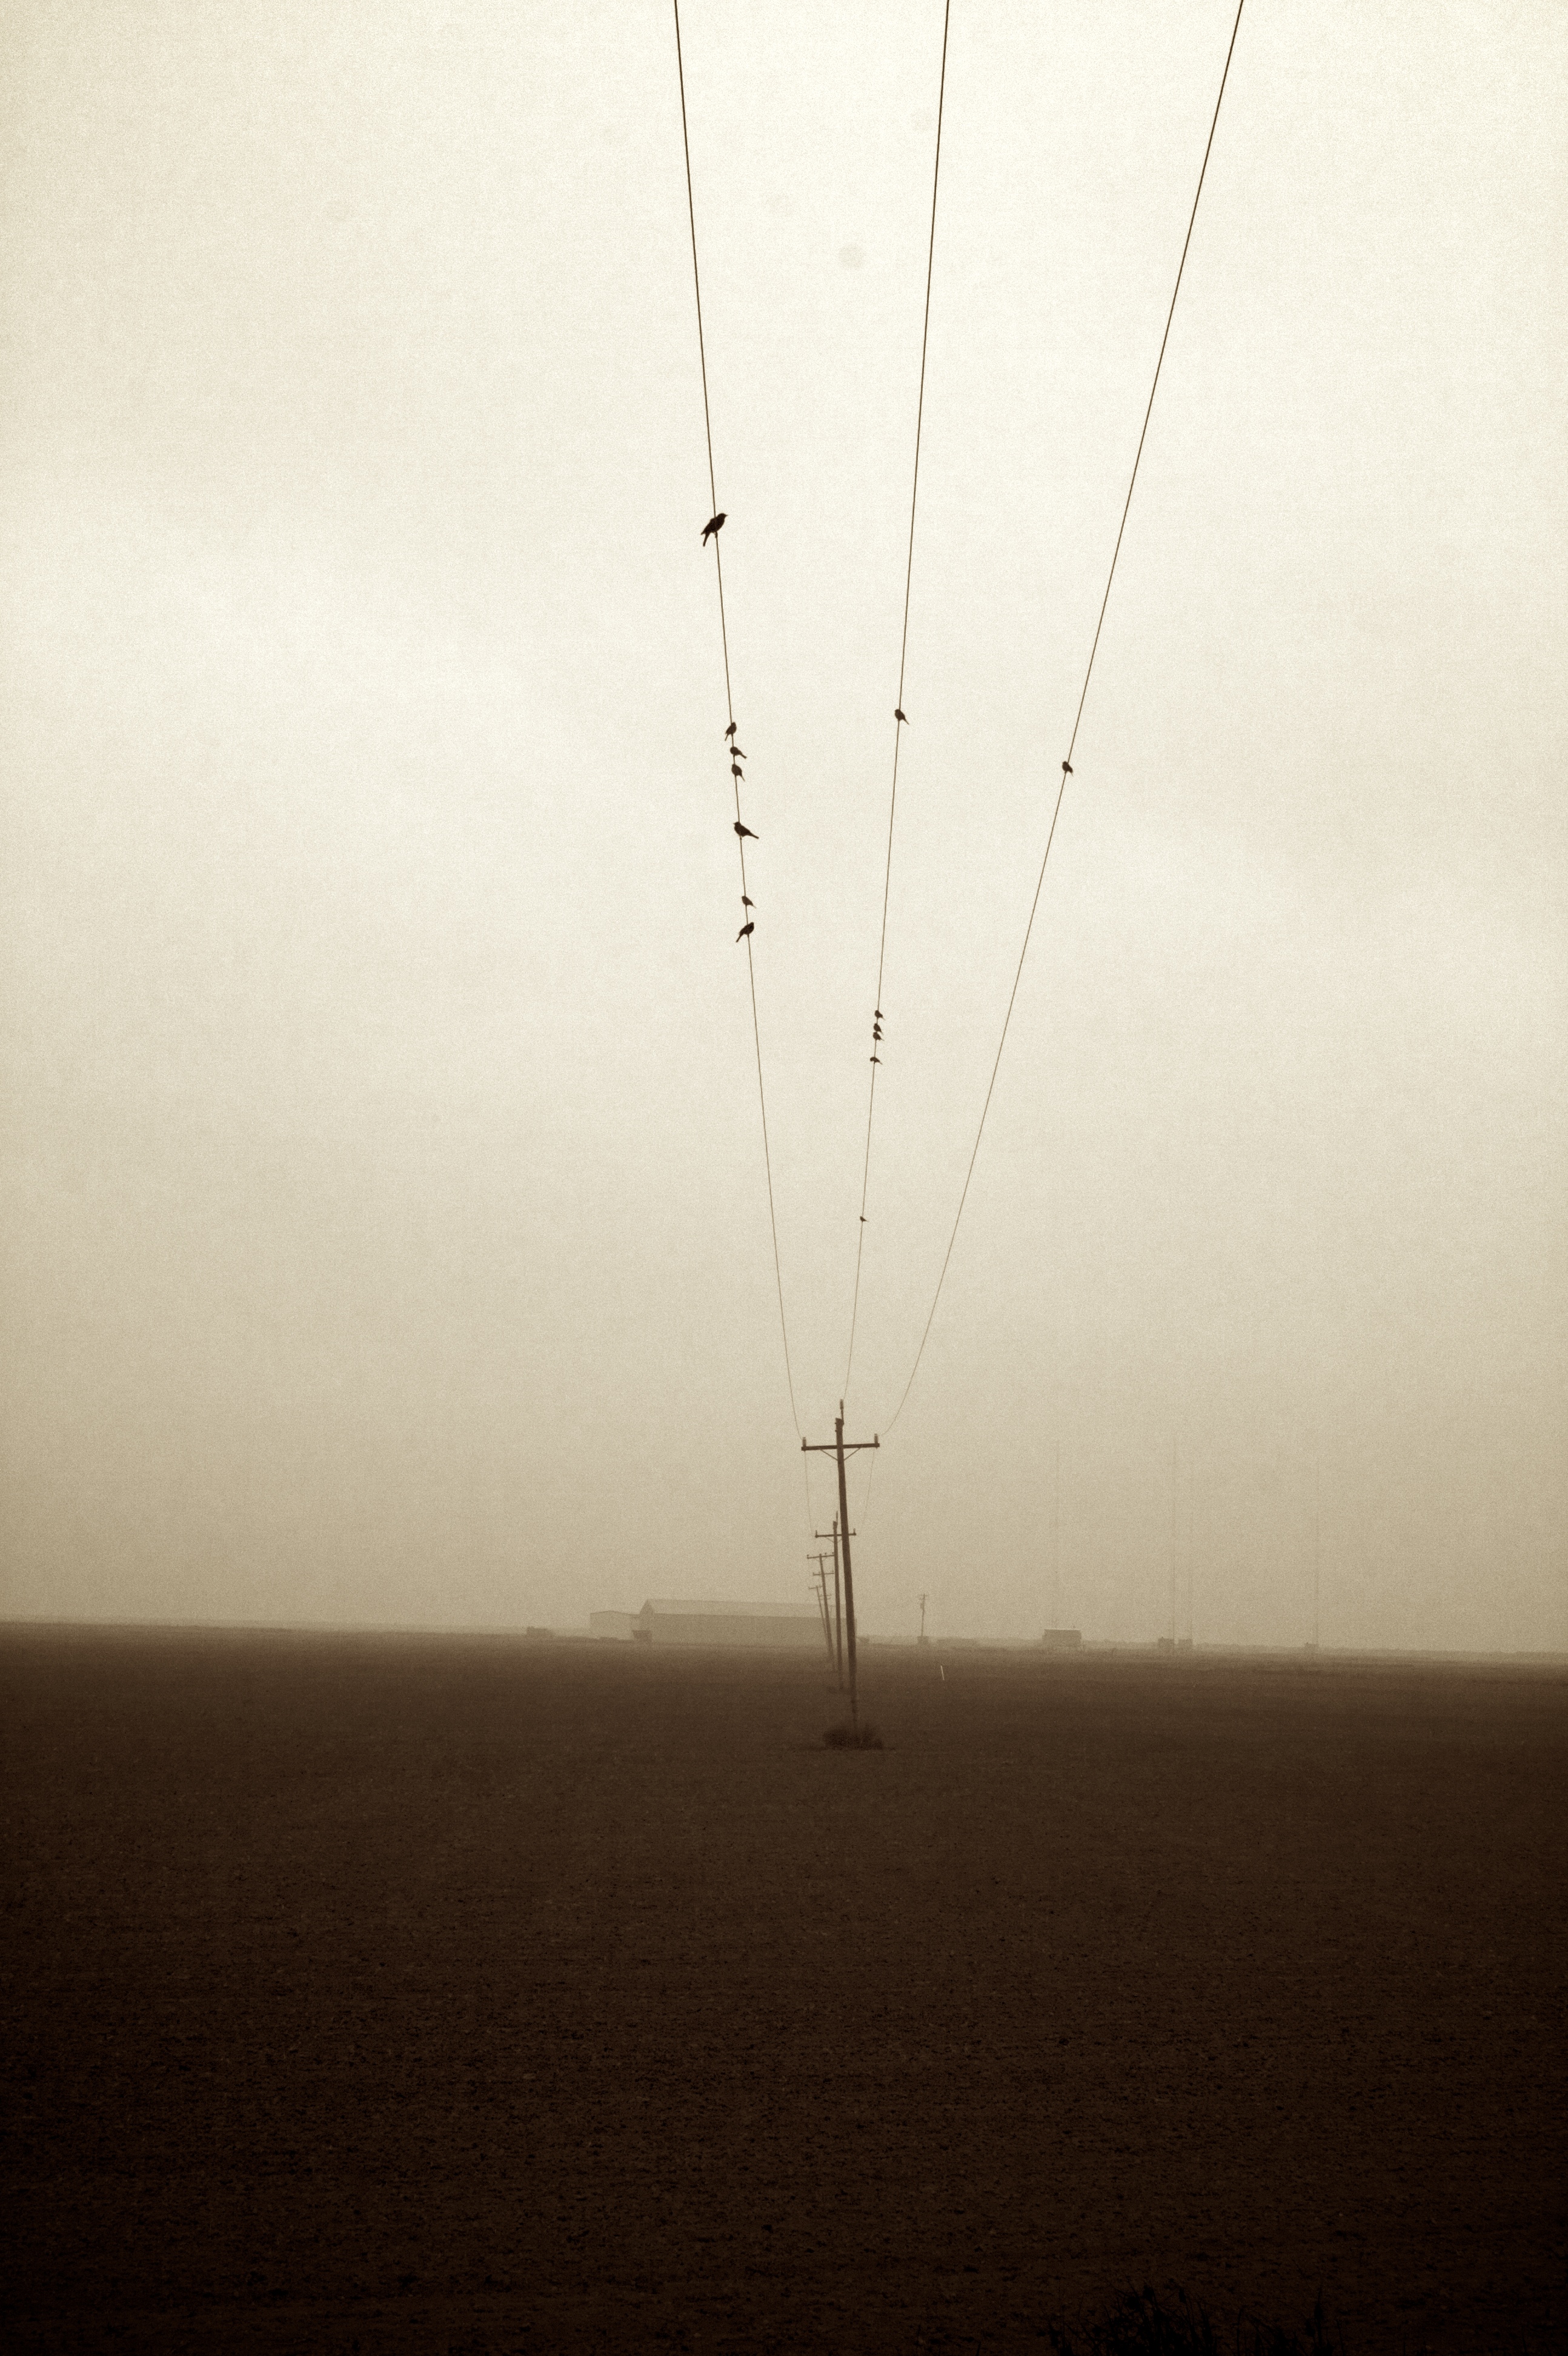
sea, horizon, bird, light, field, sunlight, morning, wind, line, haze, sepia, blackbird, shape, redwingedblackbird, atmospheric phenomenon, atmosphere of earth